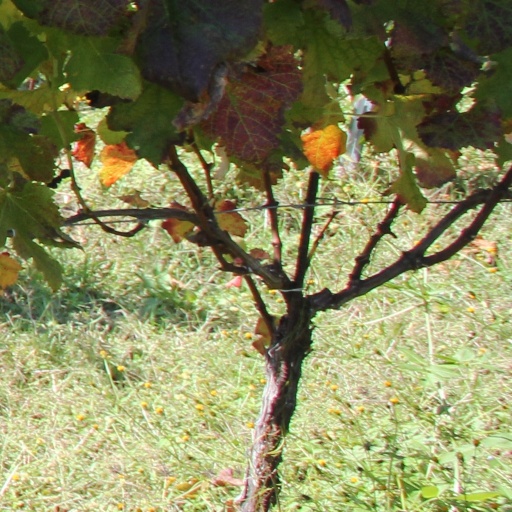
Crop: grape